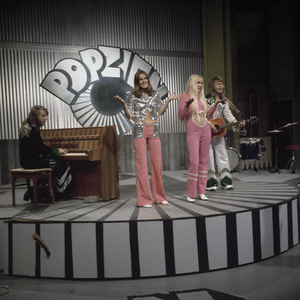
ABBA est un groupe de pop suédois fondé à Stockholm en novembre 1972. Le groupe est originellement composé d'Agnetha Fältskog, Anni-Frid Lyngstad, dite « Frida », Benny Andersson et Björn Ulvaeus.